NMS Mărășești

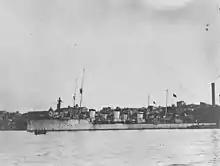
"Nibbio" in port, 1918; her sister "Aquila" is behind her

Ordered by the Royal Romanian Navy in 1913, the ship was laid down as "Vârtej" on 15 July 1914 by "Cantieri Pattison" (Pattison Shipyard) at its shipyard in Naples, Italy. World War I broke out in late July 1914, and Italy entered the war on the side of the Allies on 23 May 1915. "Vârtej" was 20 percent complete when Italy requisitioned her on 5 June 1915 for service in the "Regia Marina". Renamed "Nibbio", she was launched on 30 January 1918 and completed on 15 May 1918.